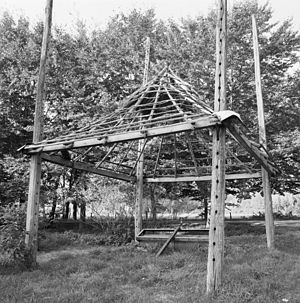
Staklade
Strukturen ses tydeligt. Taget kan flyttes op og ned